Bob Menendez

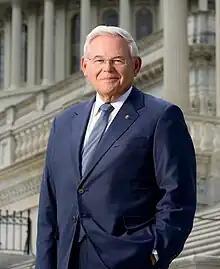
Official portrait, 2022

Robert Menendez (born January 1, 1954) is an American convicted felon, former politician and lawyer who represented New Jersey in the United States Senate from 2006 until his resignation in 2024. A member of the Democratic Party, he also represented New Jersey's 13th congressional district in the United States House of Representatives from 1993 to 2006. His political career ended after he was convicted in a political corruption case in 2024, making him the first sitting member of Congress convicted of conspiracy to act as a foreign agent.